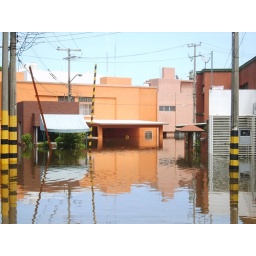
a house by the water